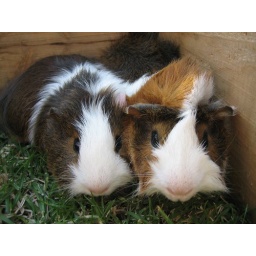
Peanut and Ice cream sitting in their &amp;quot;getting the cage clean&amp;quot; box